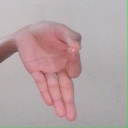
अक्षर: ज्ञ